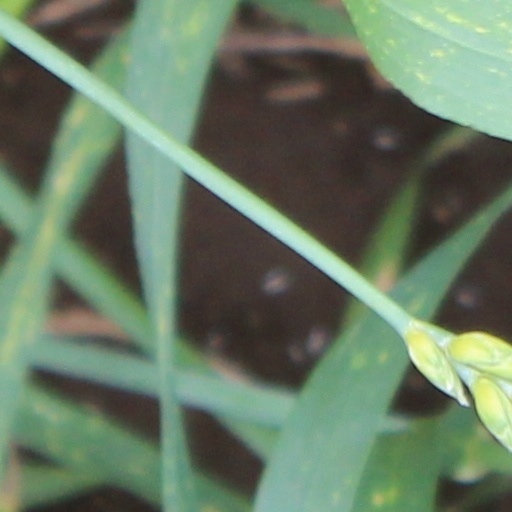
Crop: wheat